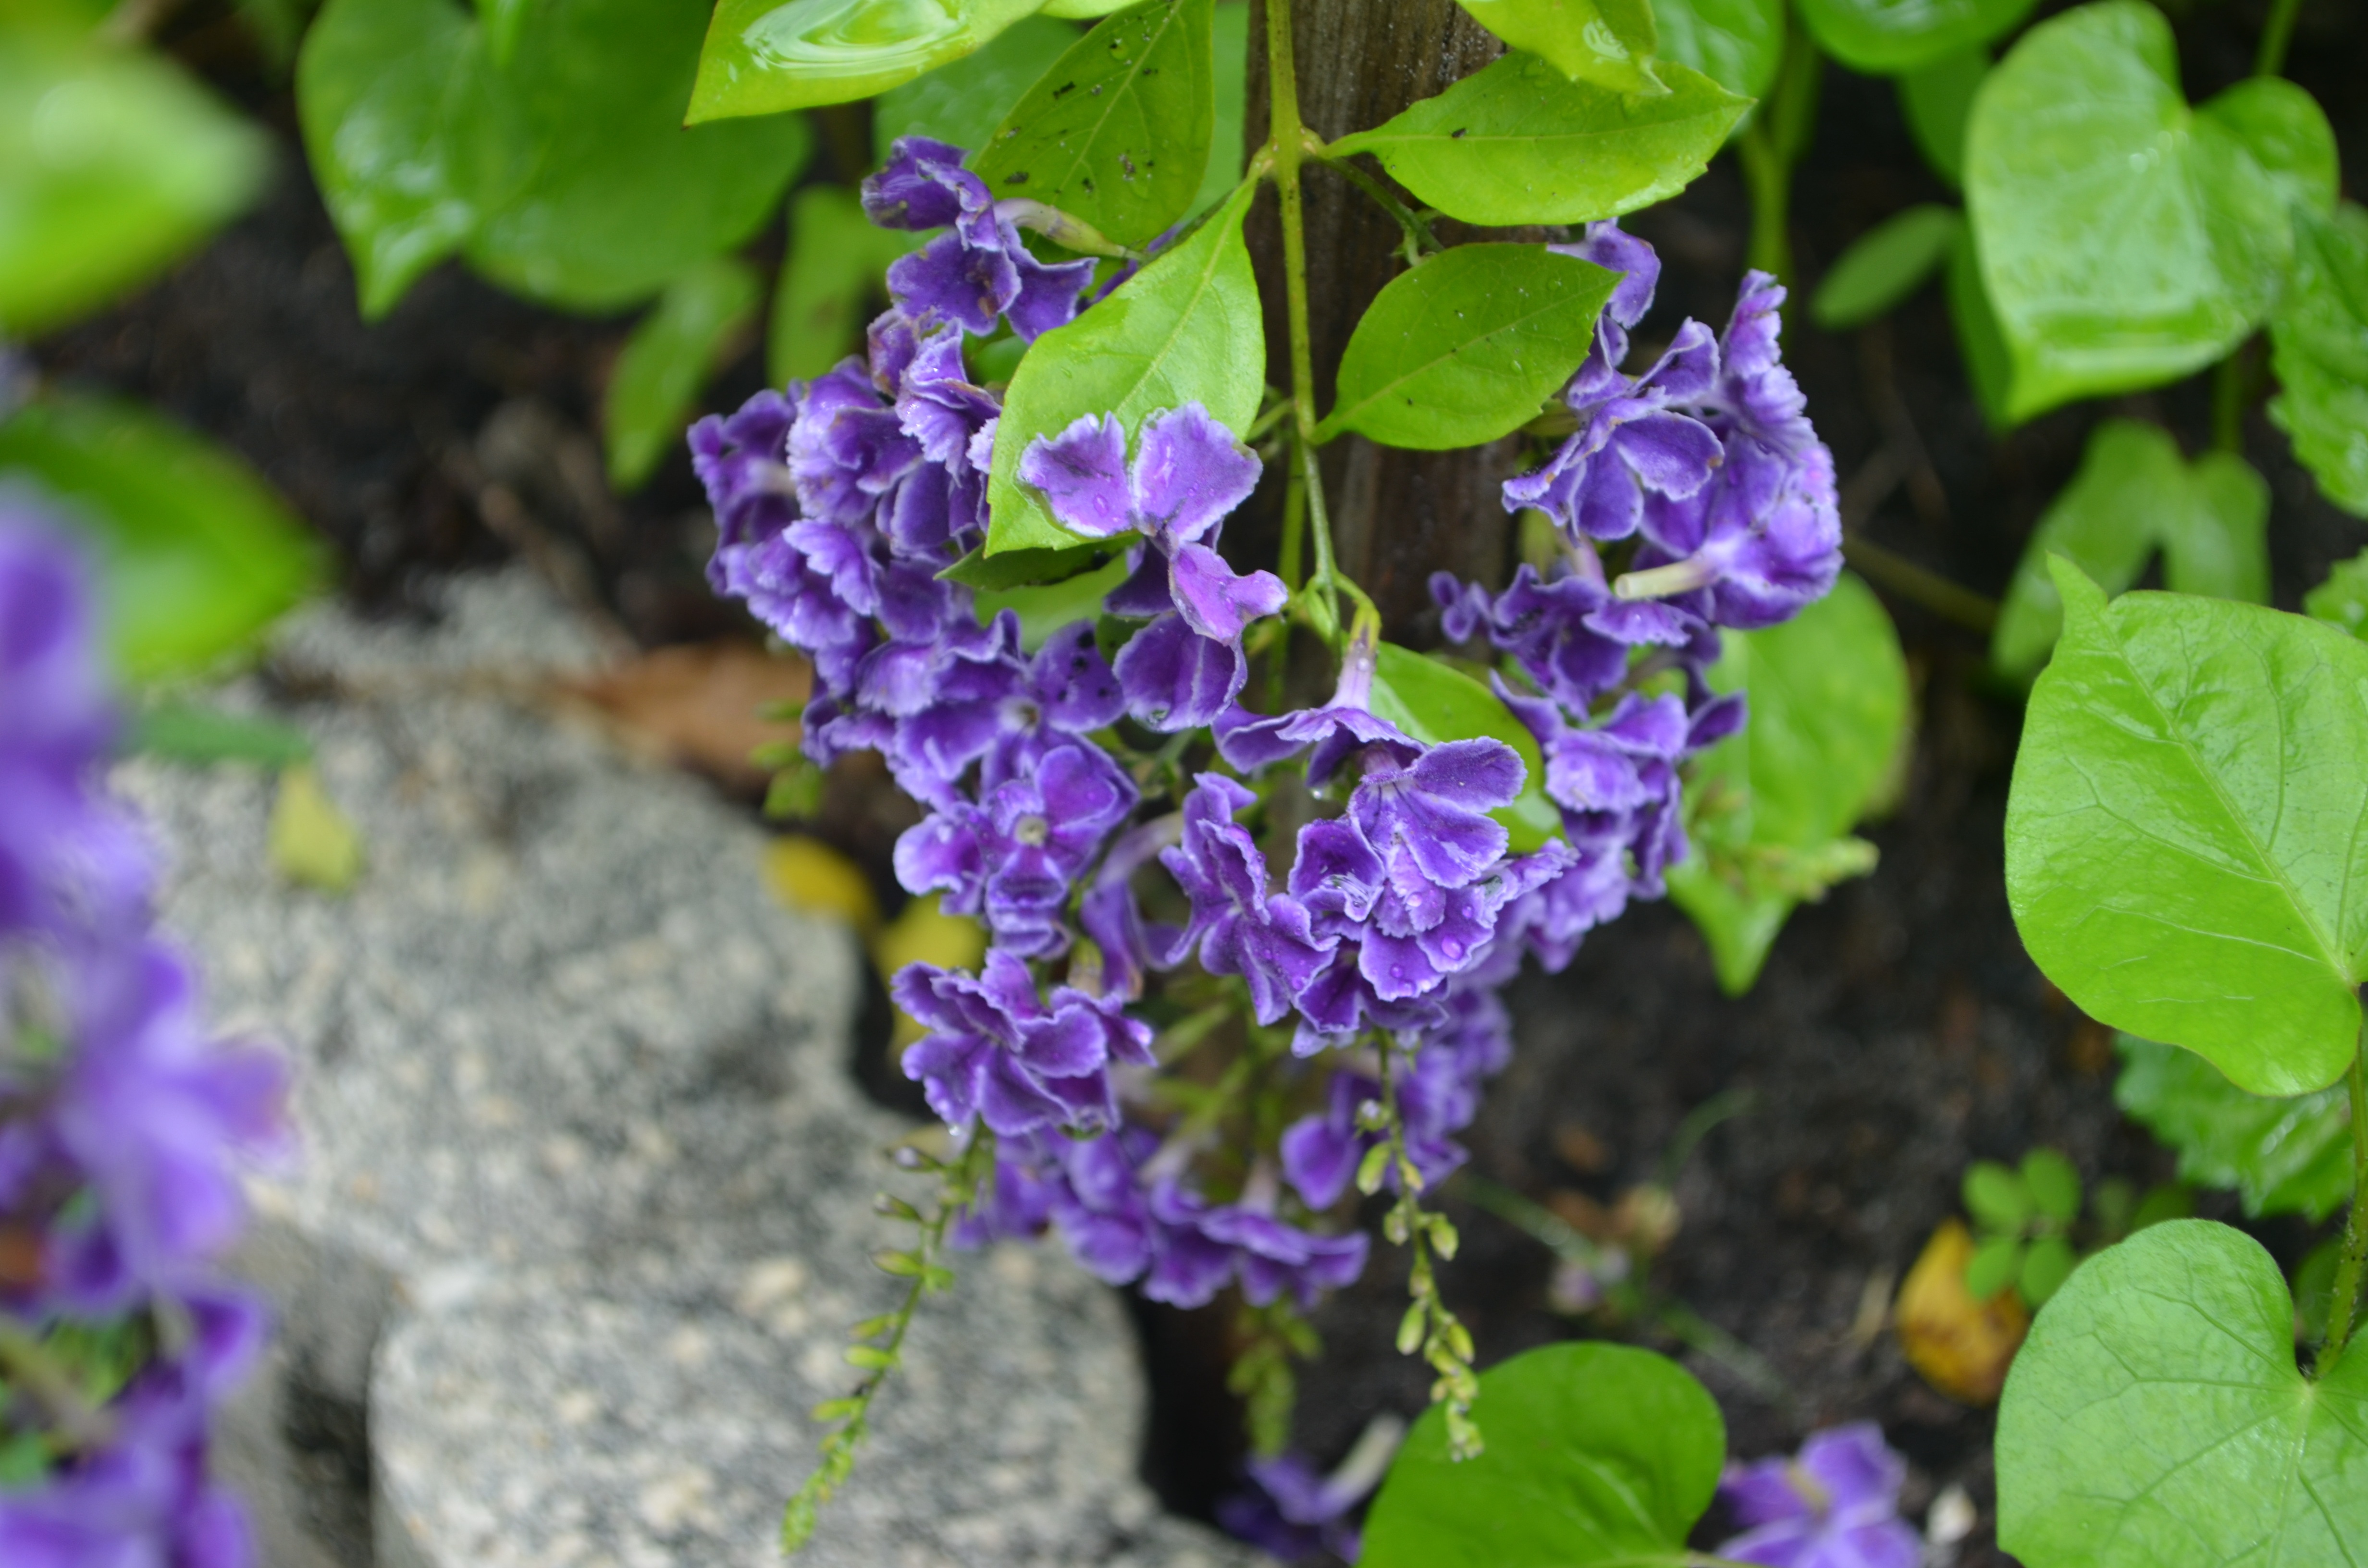
plant, flower, purple, herb, botany, garden, flora, wildflower, flowers, viola, flowering plant, annual plant, land plant, violet family